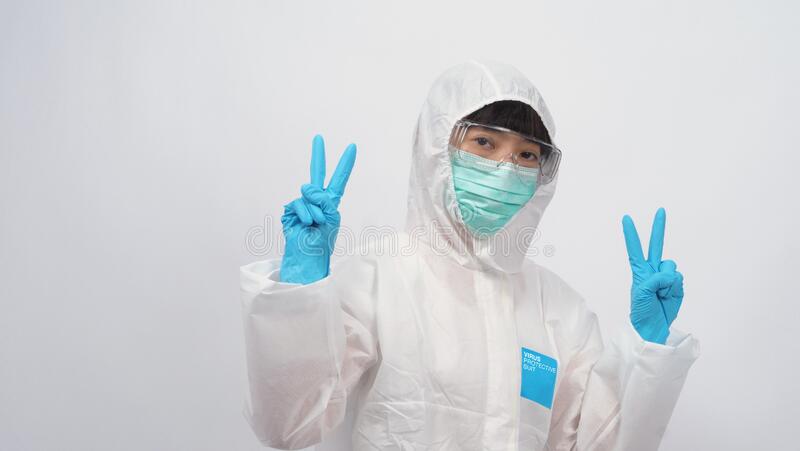
Objects detected:
Gloves
Gloves
Goggles
Mask
Coverall